Petroleum industry in Kuwait

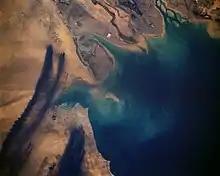
Smoke from burning Kuwait oil fields set on fire by retreating Iraq forces during the Gulf War

Since the government of Kuwait owns the petroleum industry, it controls a lot of the country's economy; in all, about 43 percent of the GDP. Kuwait’s oil exports vary depending on internal needs – almost all of Kuwait’s energy is derived from oil – and on international demand and prices and production quotas fixed by the OPEC, of which Kuwait is a member. OPEC’s quotas, however, are difficult to enforce, and Kuwait and other countries have been accused of violating them. In 2005, oil production was an estimated 2.418 million bbl/day.